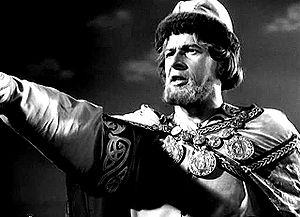
Le cinéma russe et soviétique fut pendant longtemps un des plus importants du cinéma européen. Il a connu une importante crise durant les années 1990 et compte, depuis le milieu des années 2000, de nouveau parmi les cinématographies européennes les plus prolifiques.
Alexandre Nevski est un film épique soviétique réalisé par Sergueï Eisenstein et Dmitri Vassiliev et sorti en 1938. La musique originale a été composée par Sergueï Prokofiev.
La liste de films historiques comprend les différentes production cinématographique évoquant les événements et les personnages de l'histoire.